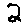
Label: 2